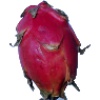
Label: Pitahaya Red 1